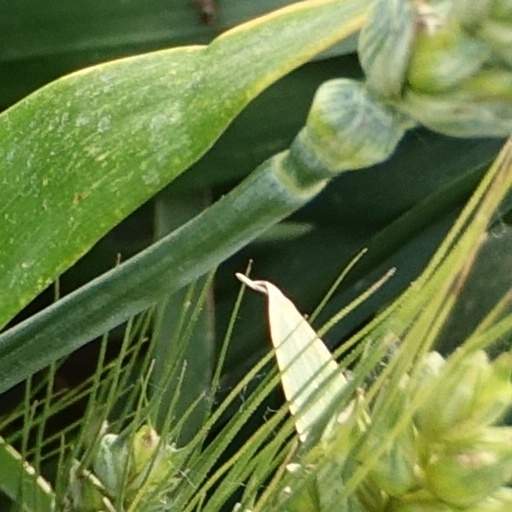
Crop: wheat